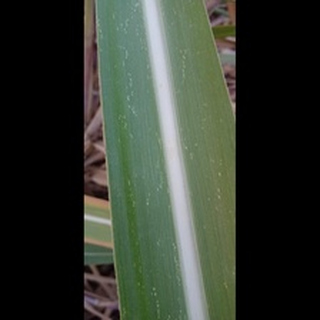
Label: sugarcane_mosaic